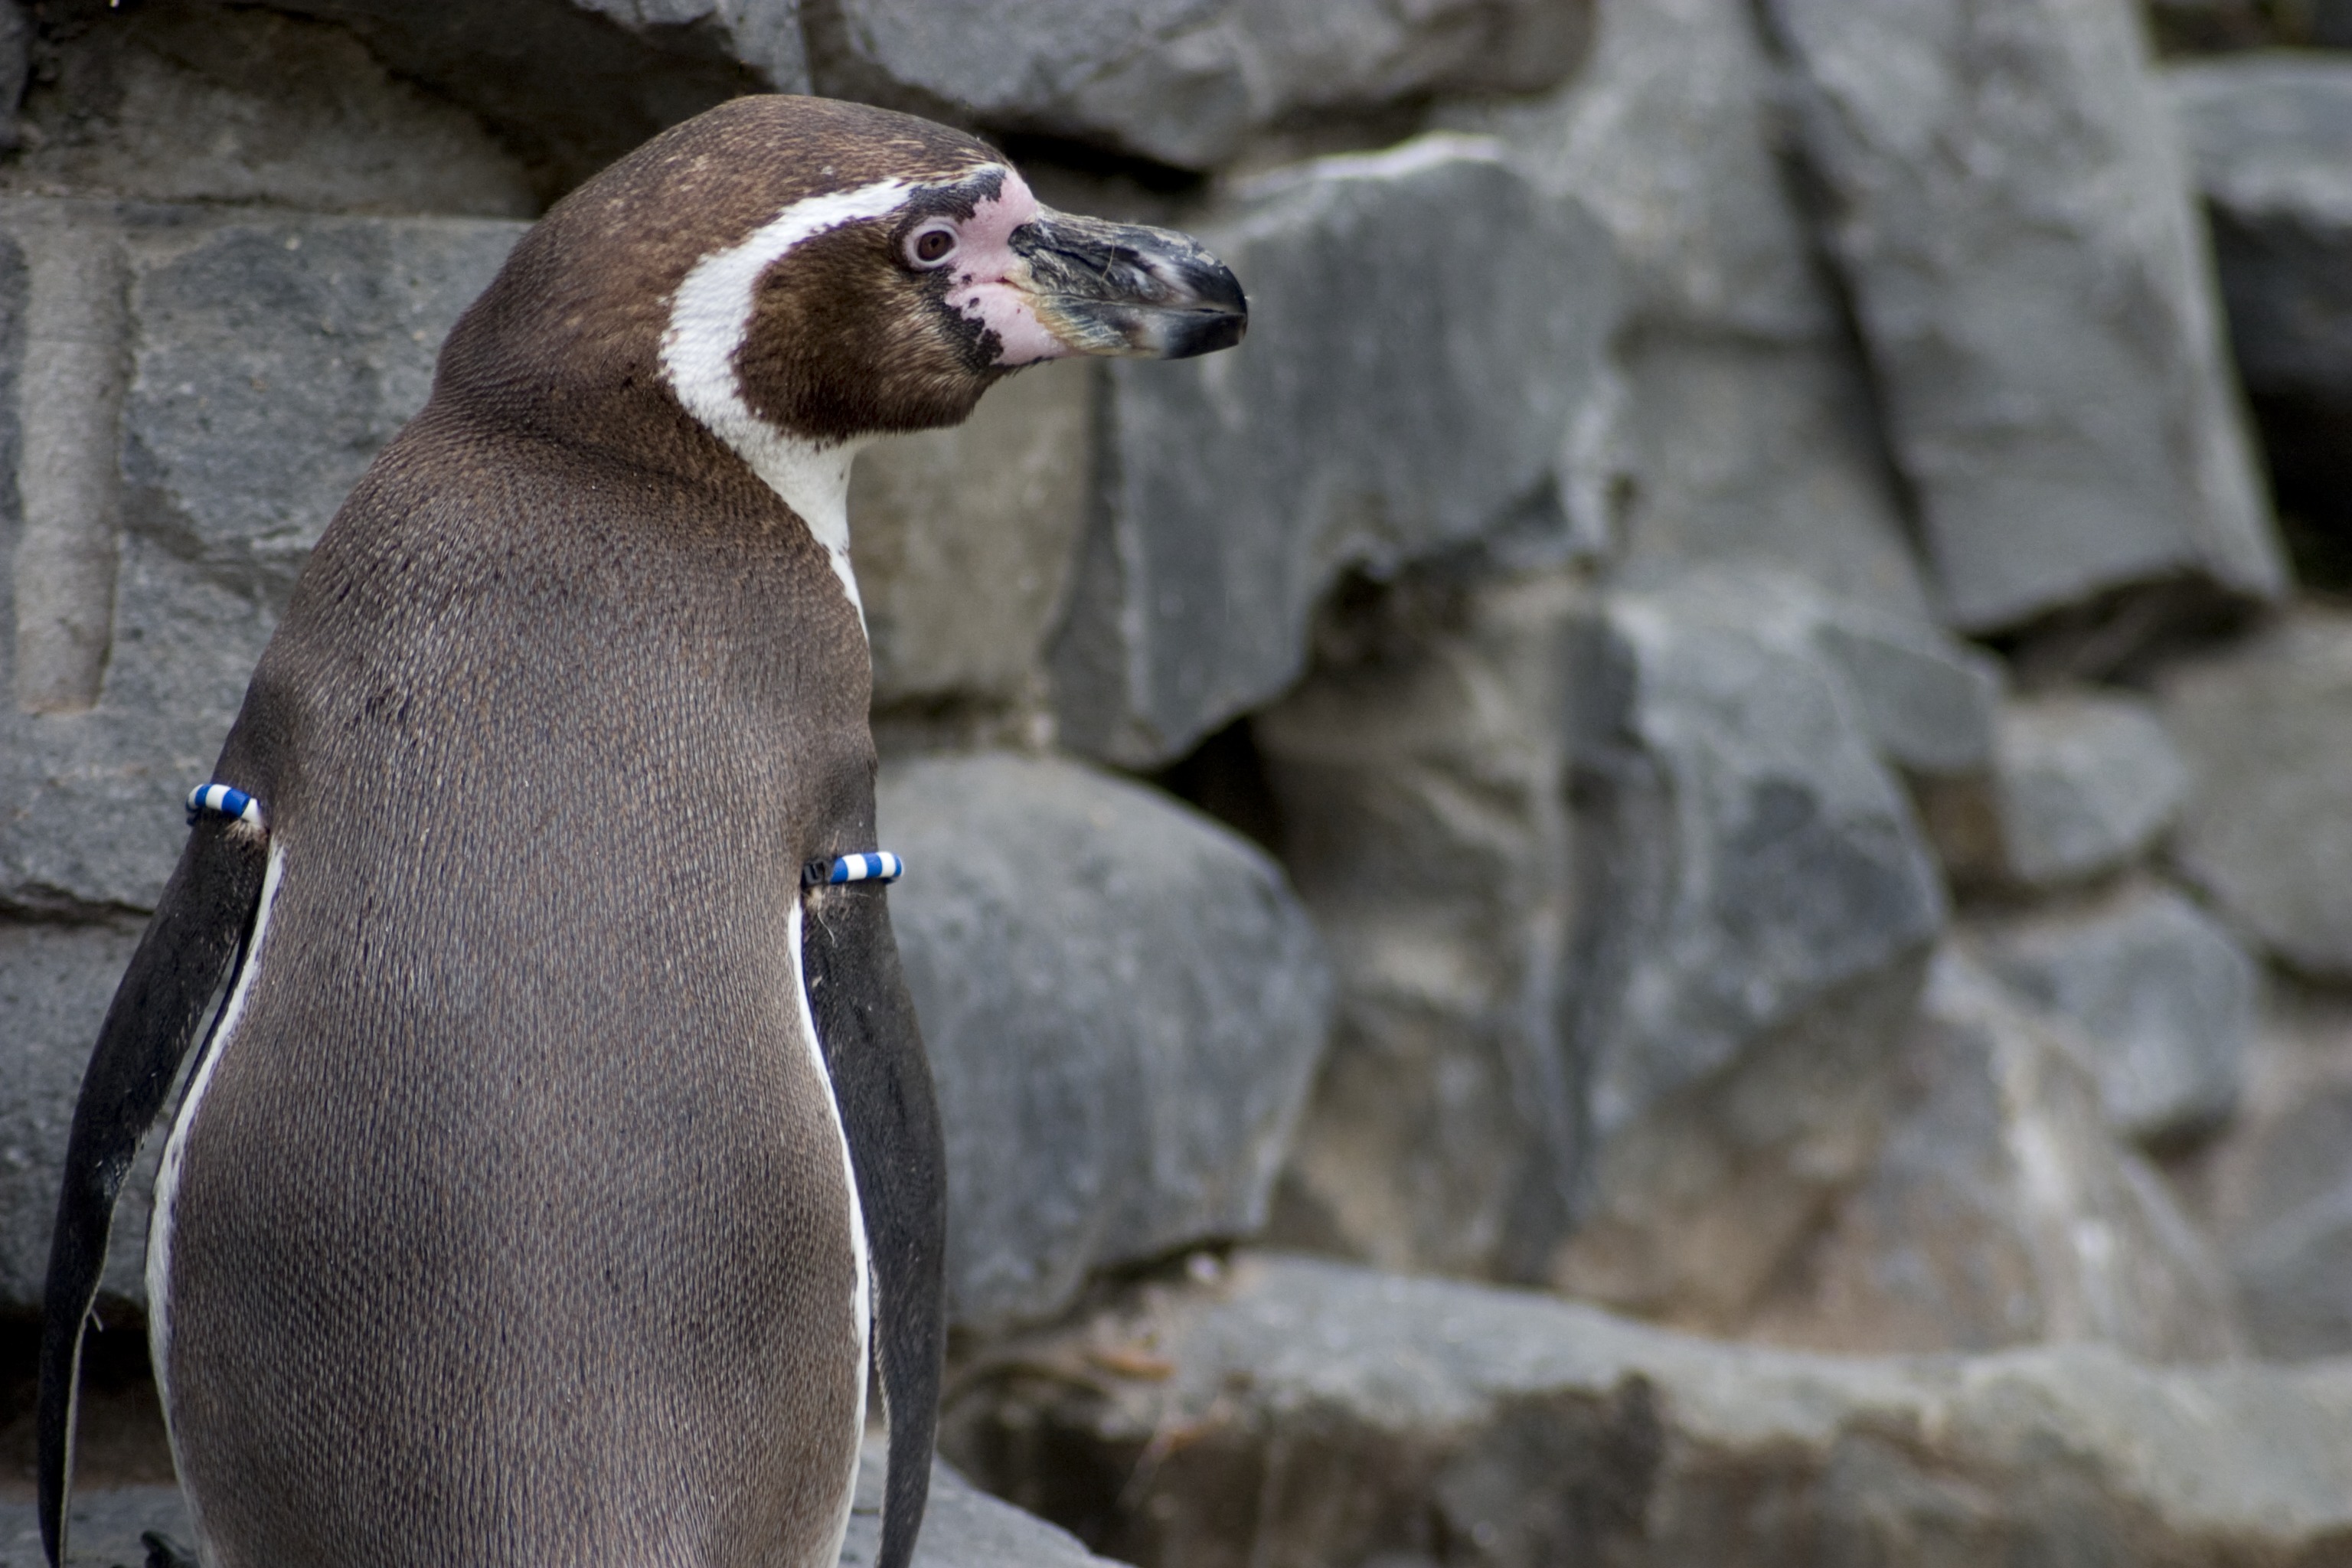
water, nature, bird, wildlife, wild, zoo, fish, fauna, penguin, animals, vertebrate, bill, animal world, humboldt penguin, humboldt, flightless bird, survive, animals wildlife